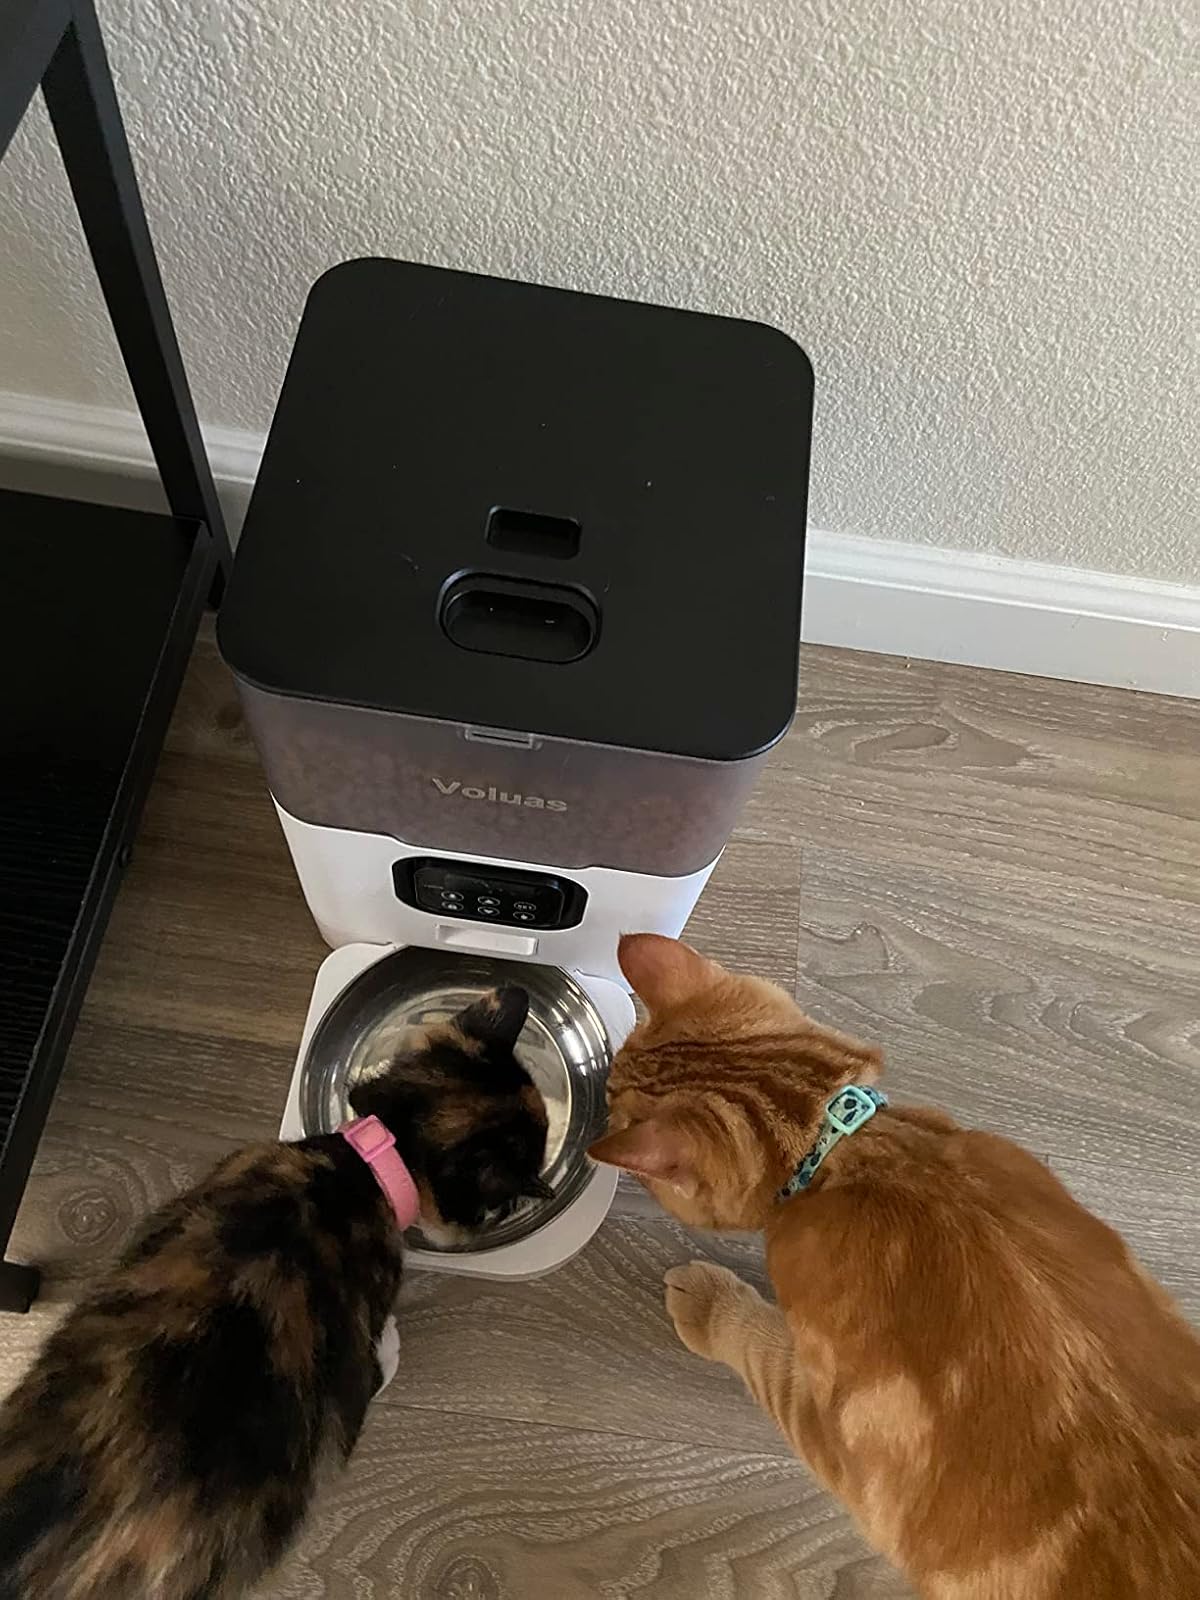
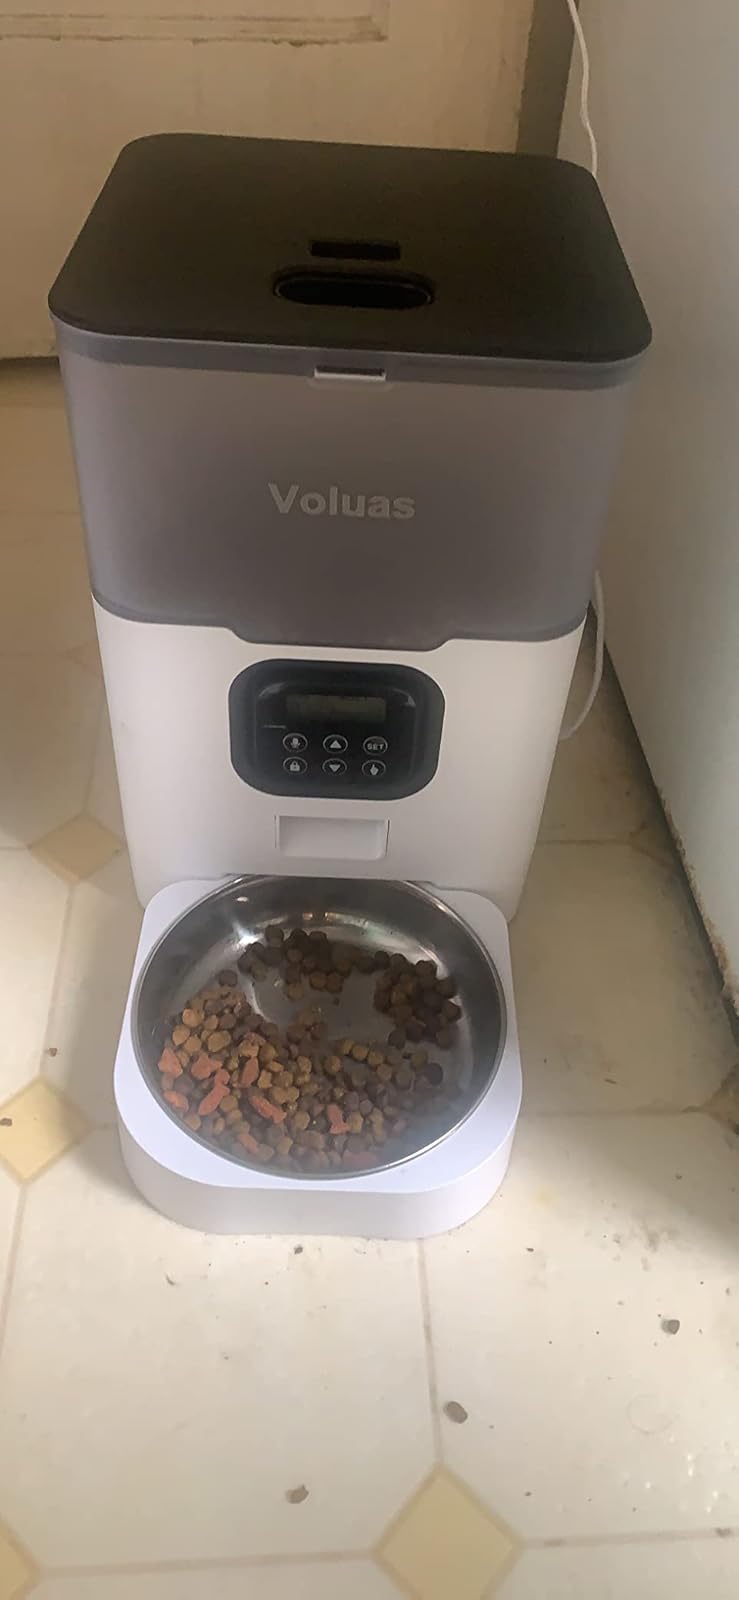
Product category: items_feeder
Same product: yes